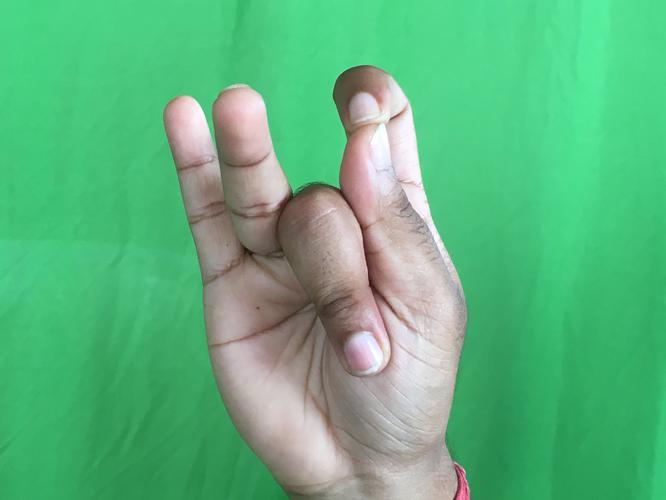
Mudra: Katakamukha_3
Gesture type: single_hand